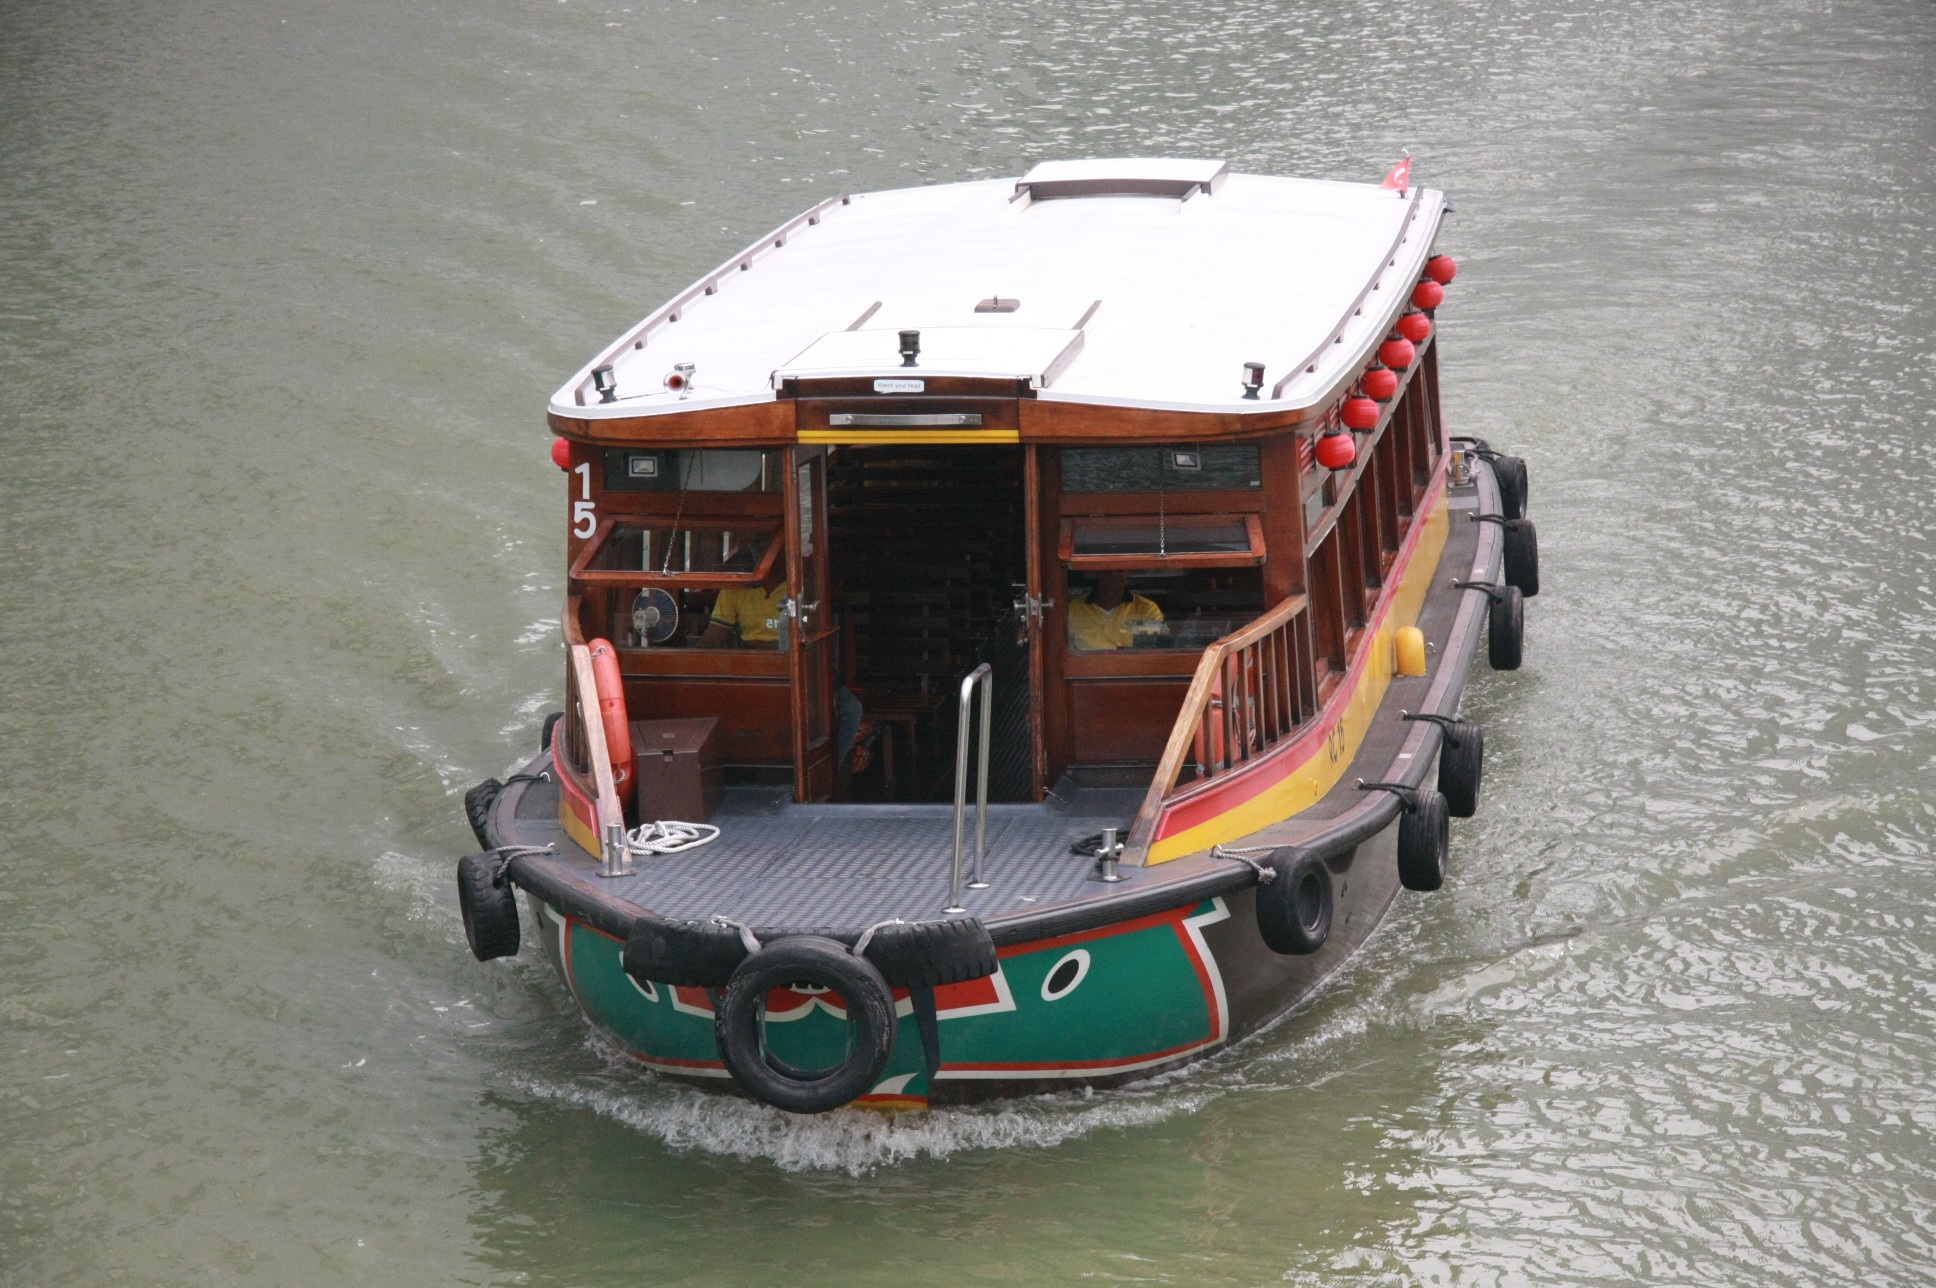
sea, water, boat, river, vacation, swim, vehicle, journey, waterway, thailand, stroll, tugboat, watercraft, korablik